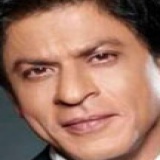
diễn viên Shahrukh Khan